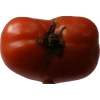
Label: tomato